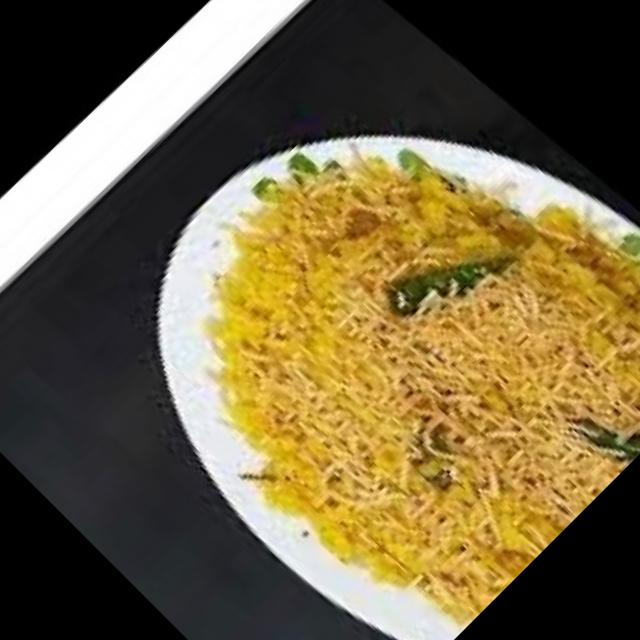
Dish: poha